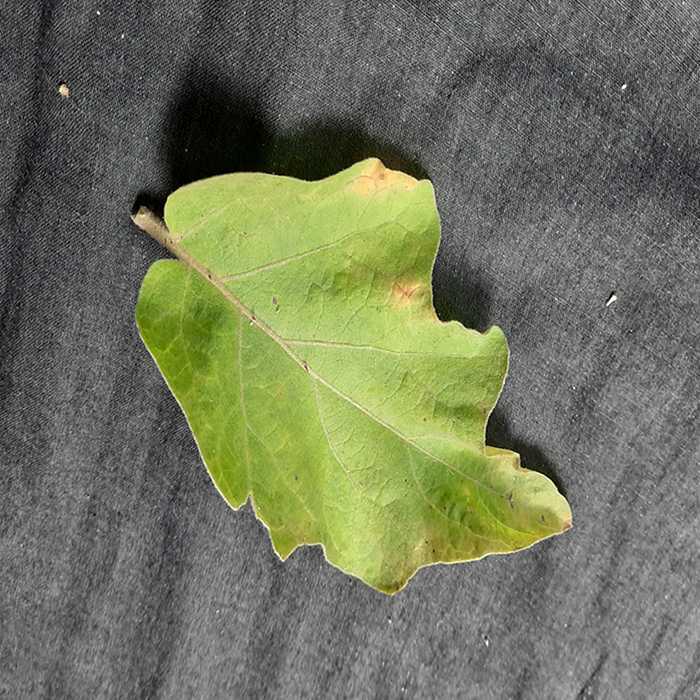
Plant: Eggplant
Label: Eggplant verticillium wilt